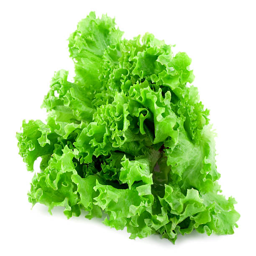
a close up of a green curly leaved lettuce